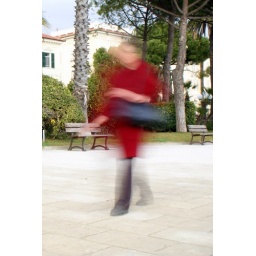
A woman in red dress on the boardwalk, during the first evening